Birmingham City F.C.

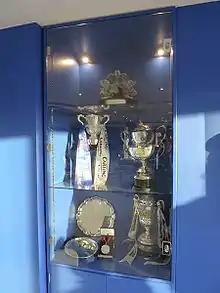
Trophy cabinet with the Carling Cup trophy

Small Heath first entered the Birmingham Senior Cup in 1878–79ten years before the foundation of the Football Leagueand won for the first time in 1905, defeating West Bromwich Albion 7–2 in the final. Its importance declined with the increase in League fixtures, and from the 1905–06 season onwards, Birmingham fielded teams containing reserve-team players.